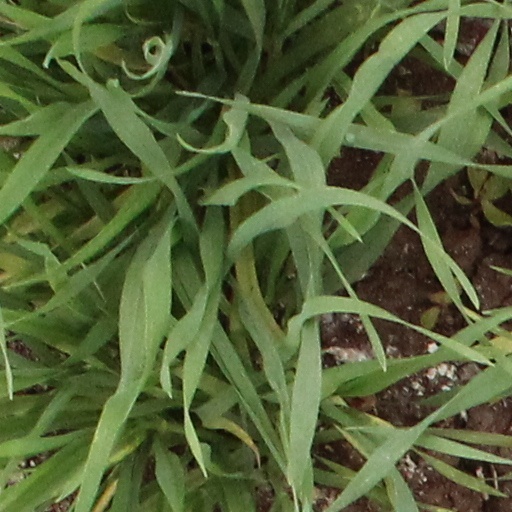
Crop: wheat